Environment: lab
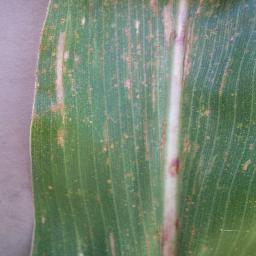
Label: gray_leaf_spot